Fourcès

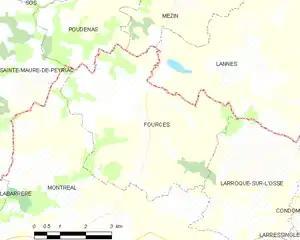
Fourcès and its surrounding communes

Fourcès is a typical medieval bastide, a little village where the houses are built in a circle to allow a proper defence.